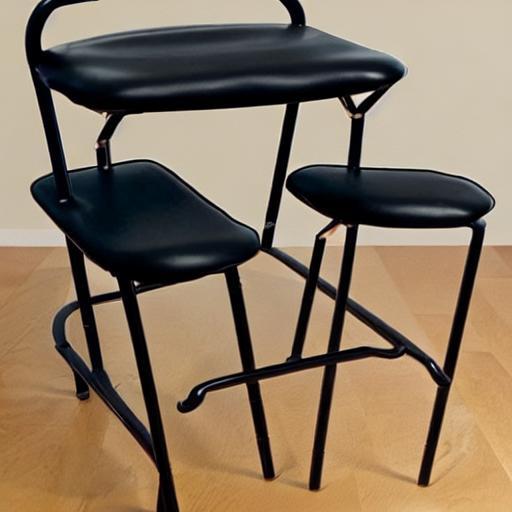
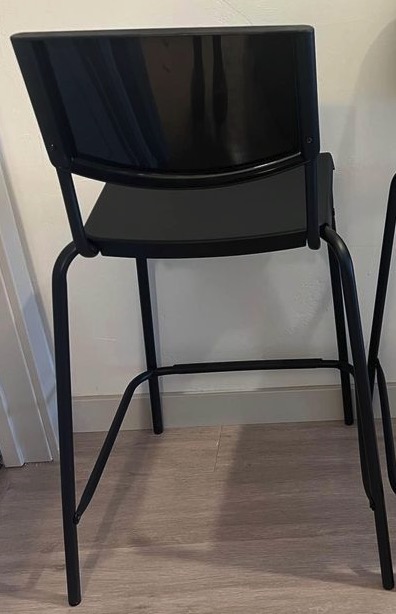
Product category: stool
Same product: no